Yoshiaki Harada

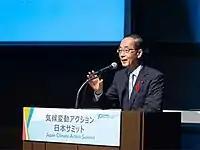
Harada addressing the "Japan Climate Action Summit" (at Toranomon Hills on October 12, 2018)

A native of Yamada, Fukuoka and a graduate of the University of Tokyo, he joined Nippon Steel in 1968 and the Ministry of International Trade and Industry in 1970, the year in which he also passed the bar exam. While in the ministry, he attended The Fletcher School of Law and Diplomacy at Tufts University in the United States, a graduate school of international relations. In 1990 he was elected to the House of Representatives for the first time after running unsuccessfully in 1986 as an independent. After losing his seat in 1993 he was re-elected in 1996.